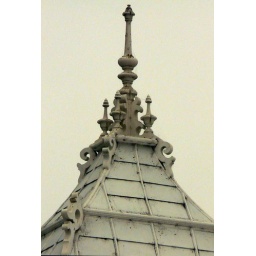
roof of the conservatory of flowers in golden gate park 10-08